St. George's Church, Cologne

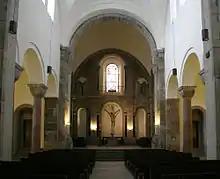
Interior of St Georg's Church

St. Georg's Church is one of twelve Romanesque churches in the city of Cologne, Germany.